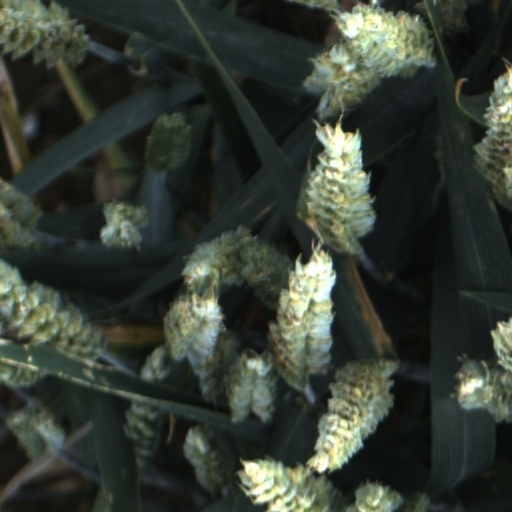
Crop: wheat